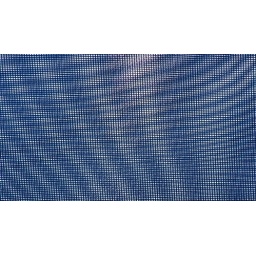
sunshine through an awning while eating a really delicious bit of pizza near the Vatican